Code of Ur-Nammu

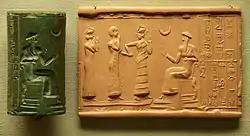
The Sumerian King Ur-Nammu (seated), the creator of the Code of Ur-Nammu, bestows governorship on Ḫašḫamer, "ensi" of Iškun-Sin (cylinder seal impression, c. 2100 BC).

The preface directly credits the laws to king Ur-Nammu of Ur (2112–2095 BC). The author who had the laws written onto cuneiform tablets is still somewhat under dispute. Some scholars have attributed it to Ur-Nammu's son Shulgi.